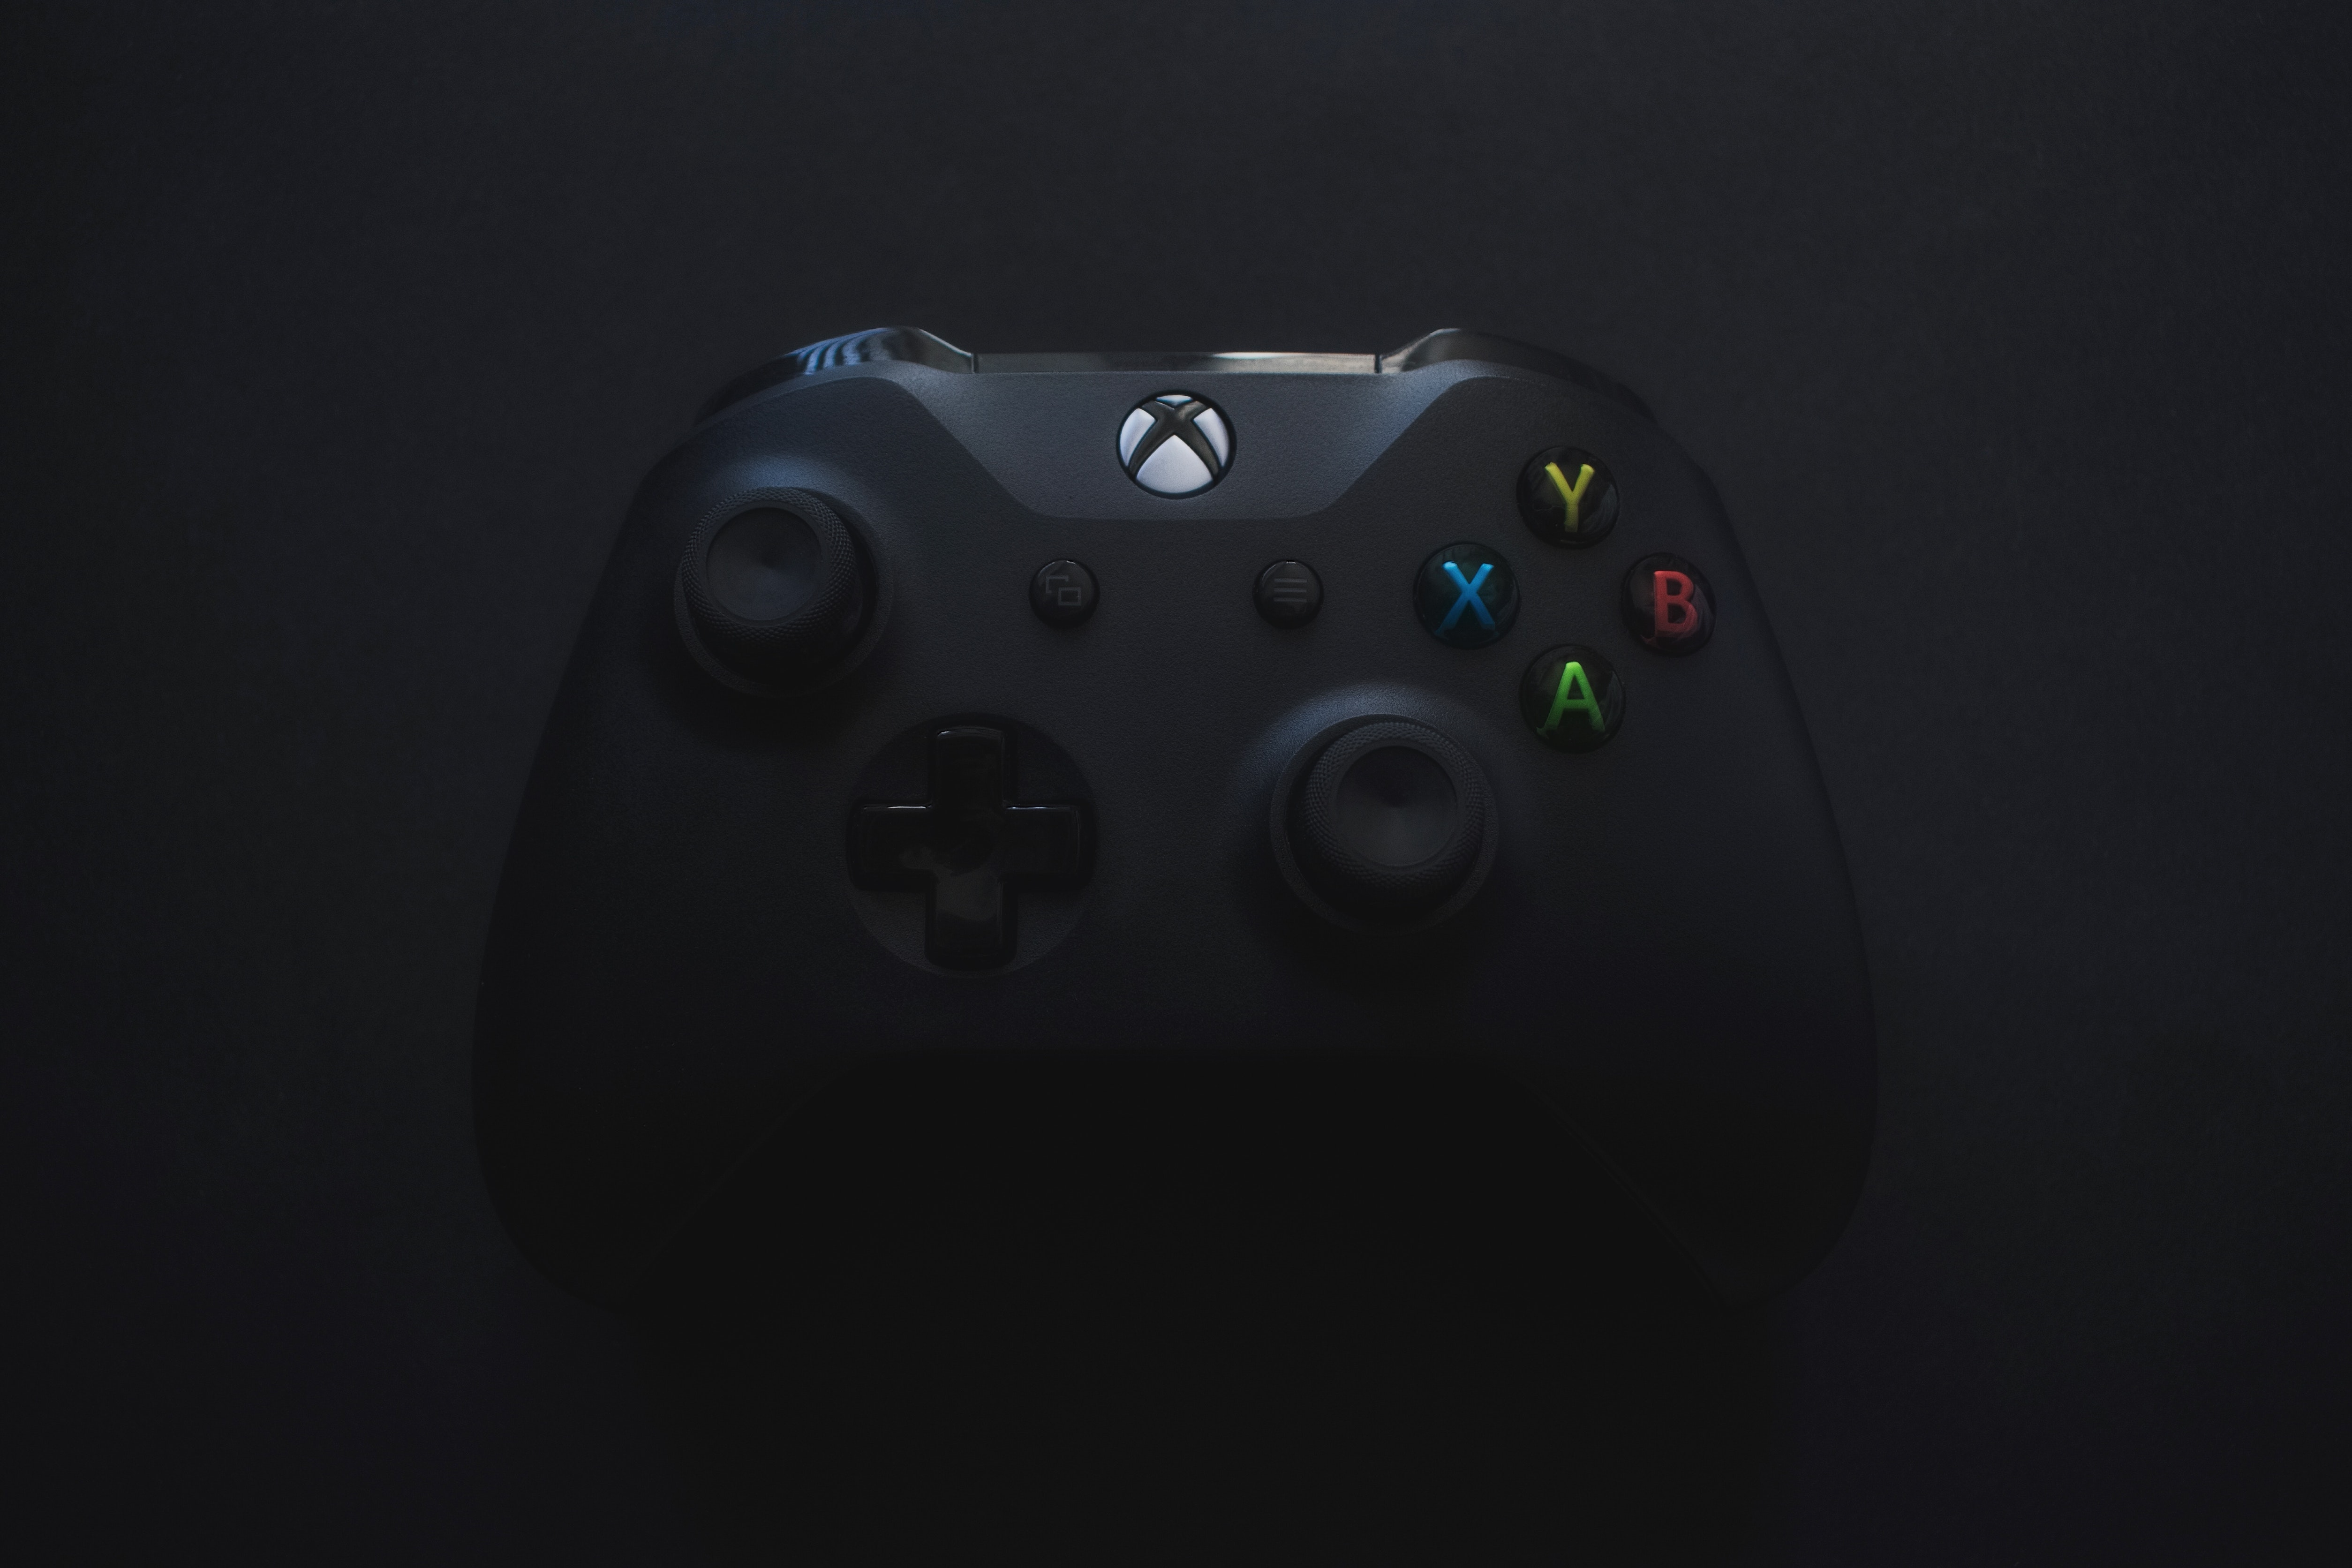
gadget, game controller, home game console accessory, electronic device, playstation accessory, technology, joystick, Video game accessory, input device, video game console, peripheral, games